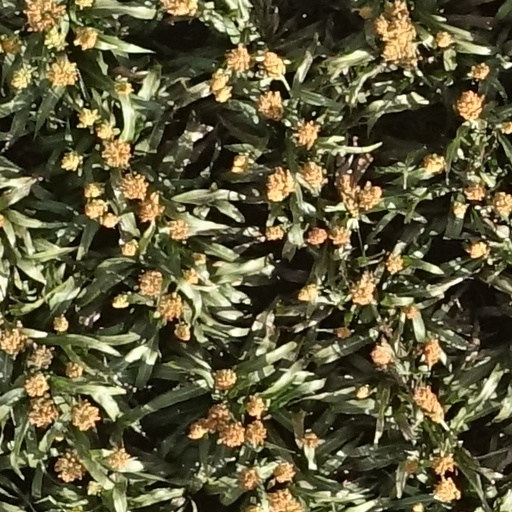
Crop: sorghum